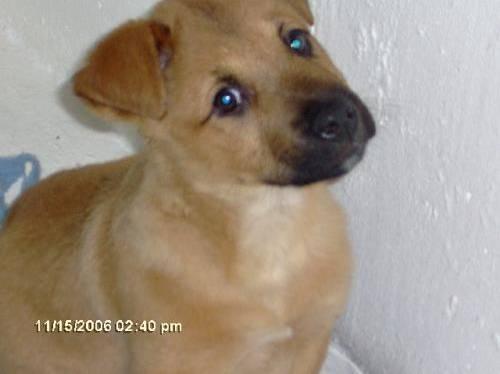
dog